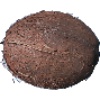
Label: cocos